Christophe Honoré

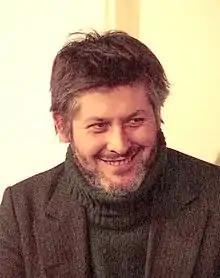
Honoré in 2010

Honoré was born in Carhaix, Finistère. After moving to Paris in 1995, he wrote articles in . He started writing soon after. His 1996 book "Tout contre Léo" ("Close to Leo") talks about HIV and is aimed at young adults; he made it into a film in 2002. He wrote other books for young adults throughout the late 1990s. His first play, "Les Débutantes", was performed at Avignon's Off Festival in 1998. In 2005, he returned to Avignon to present "Dionysos impuissant" in the "In" Festival, with Joana Preiss and Louis Garrel playing the leads.